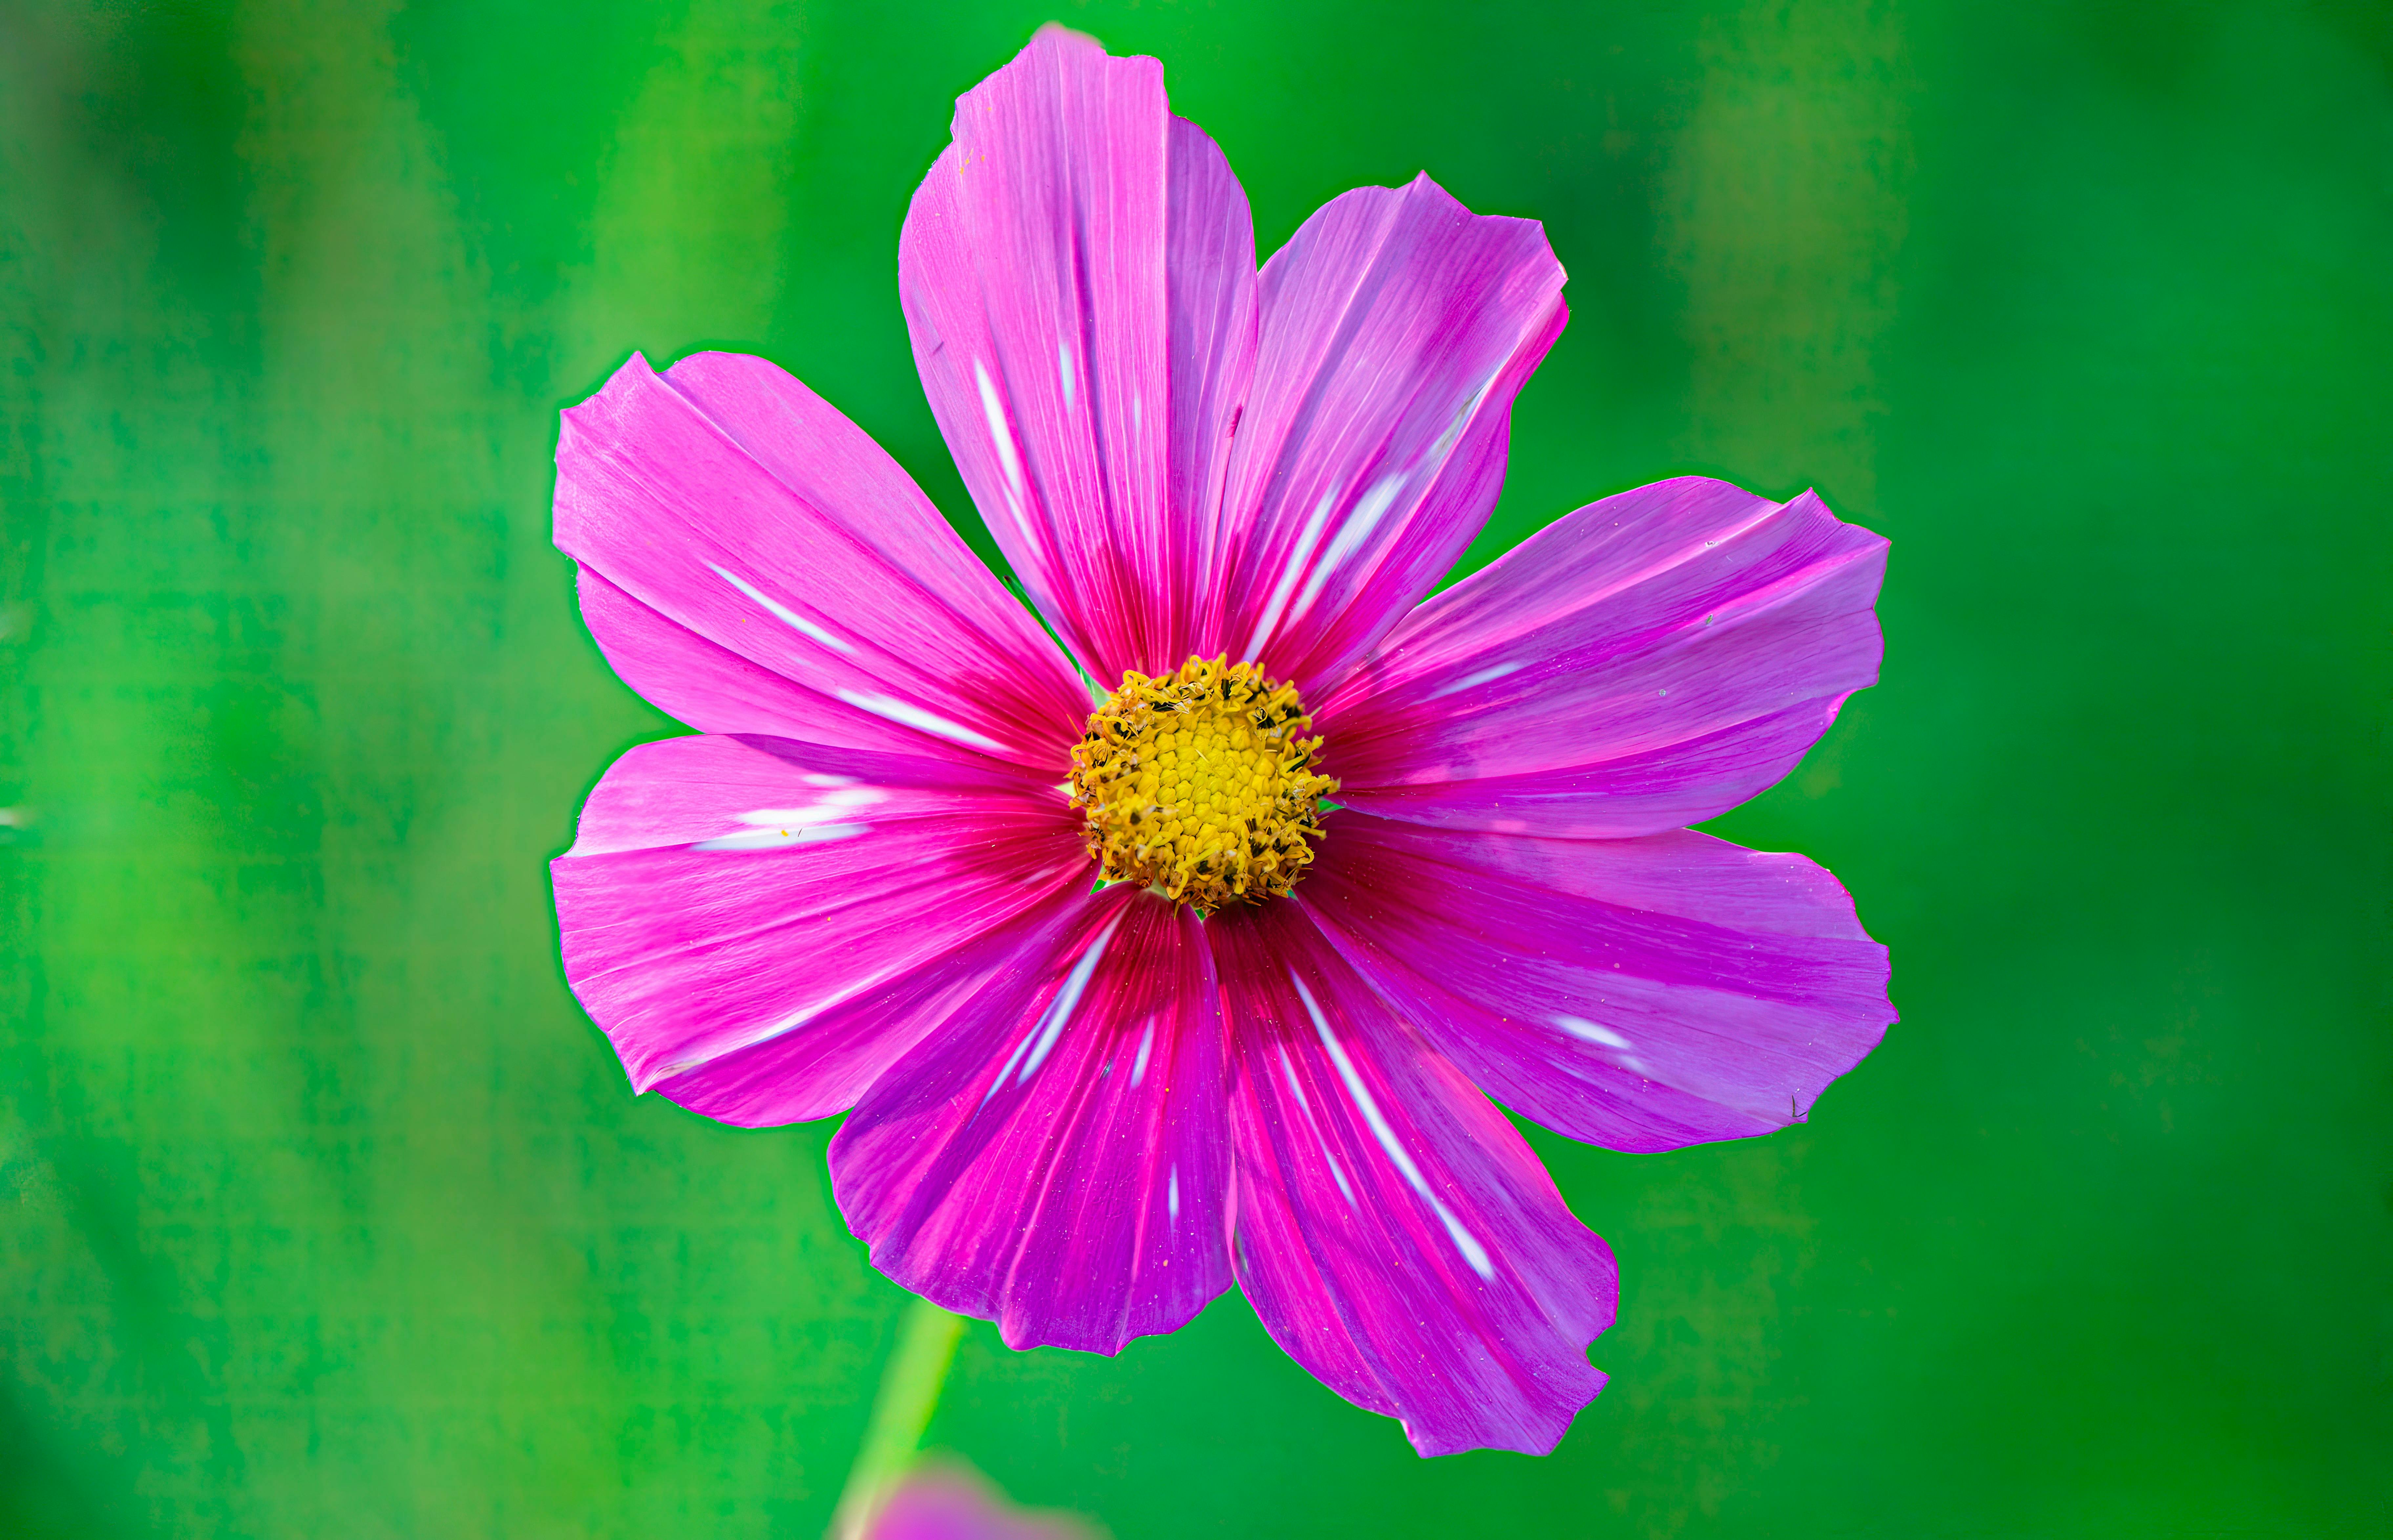
flower, plant, petal, herbaceous plant, magenta, annual plant, flowering plant, terrestrial plant, pollen, Pedicel, Tints and shades, daisy family, macro photography, art, grass, wildflower, plant stem, perennial plant, malvales, symmetry